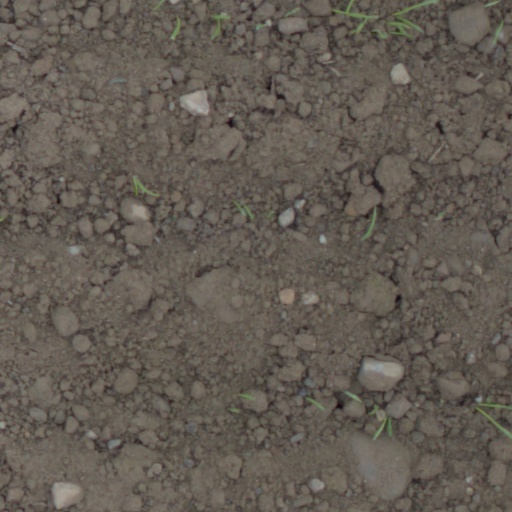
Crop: wheat